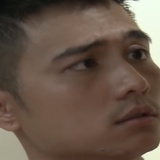
diễn viên Mạnh Quân